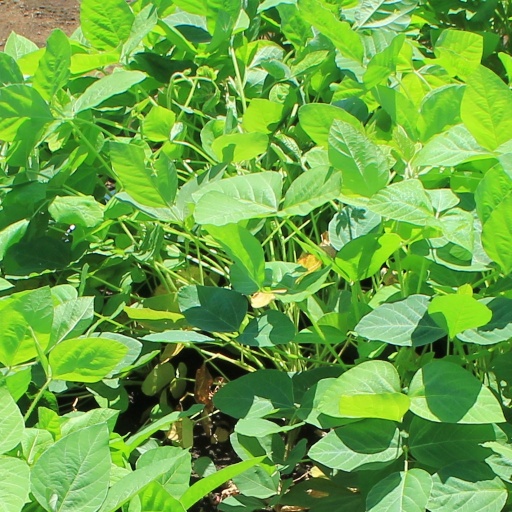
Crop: soybean